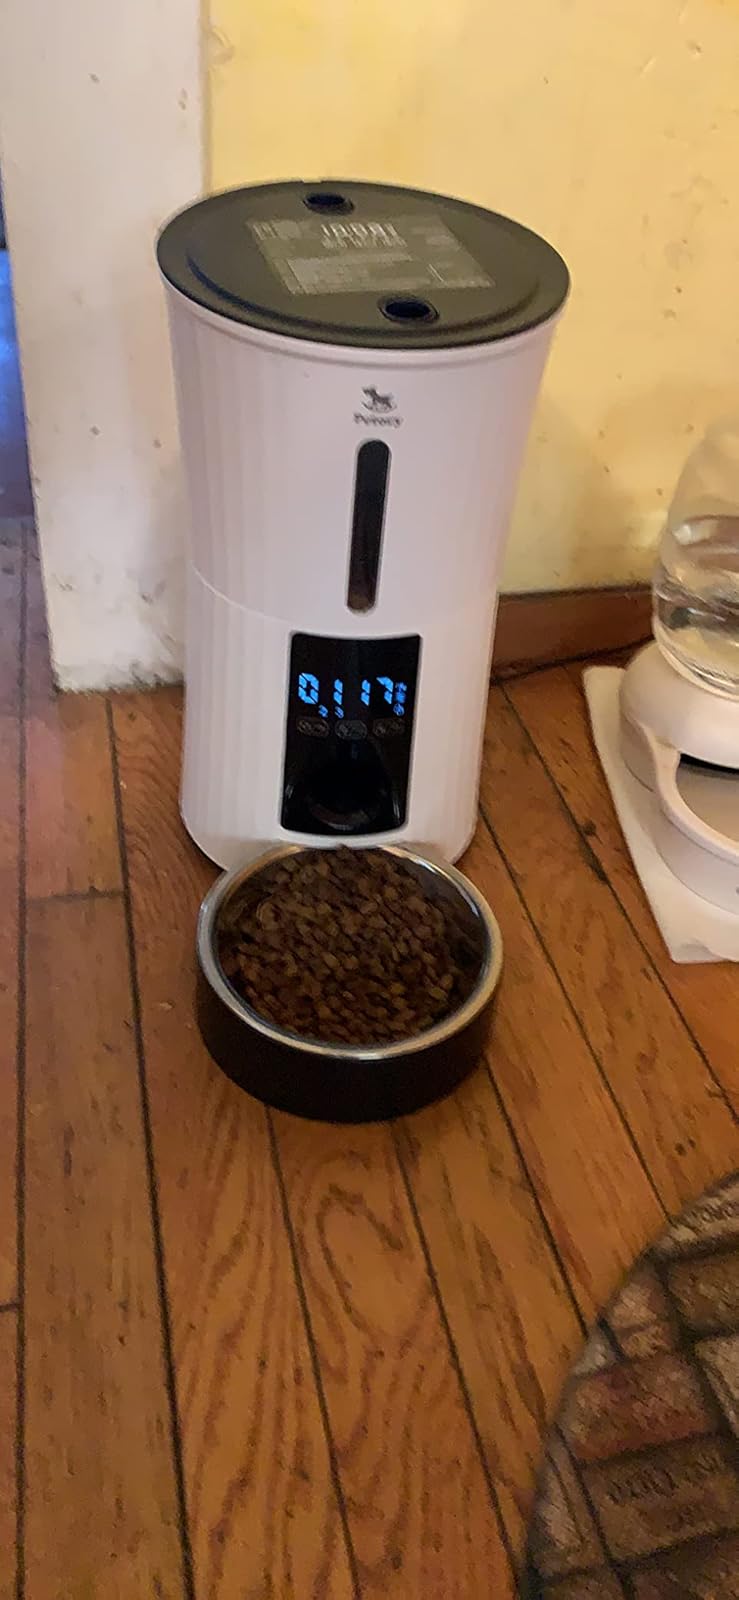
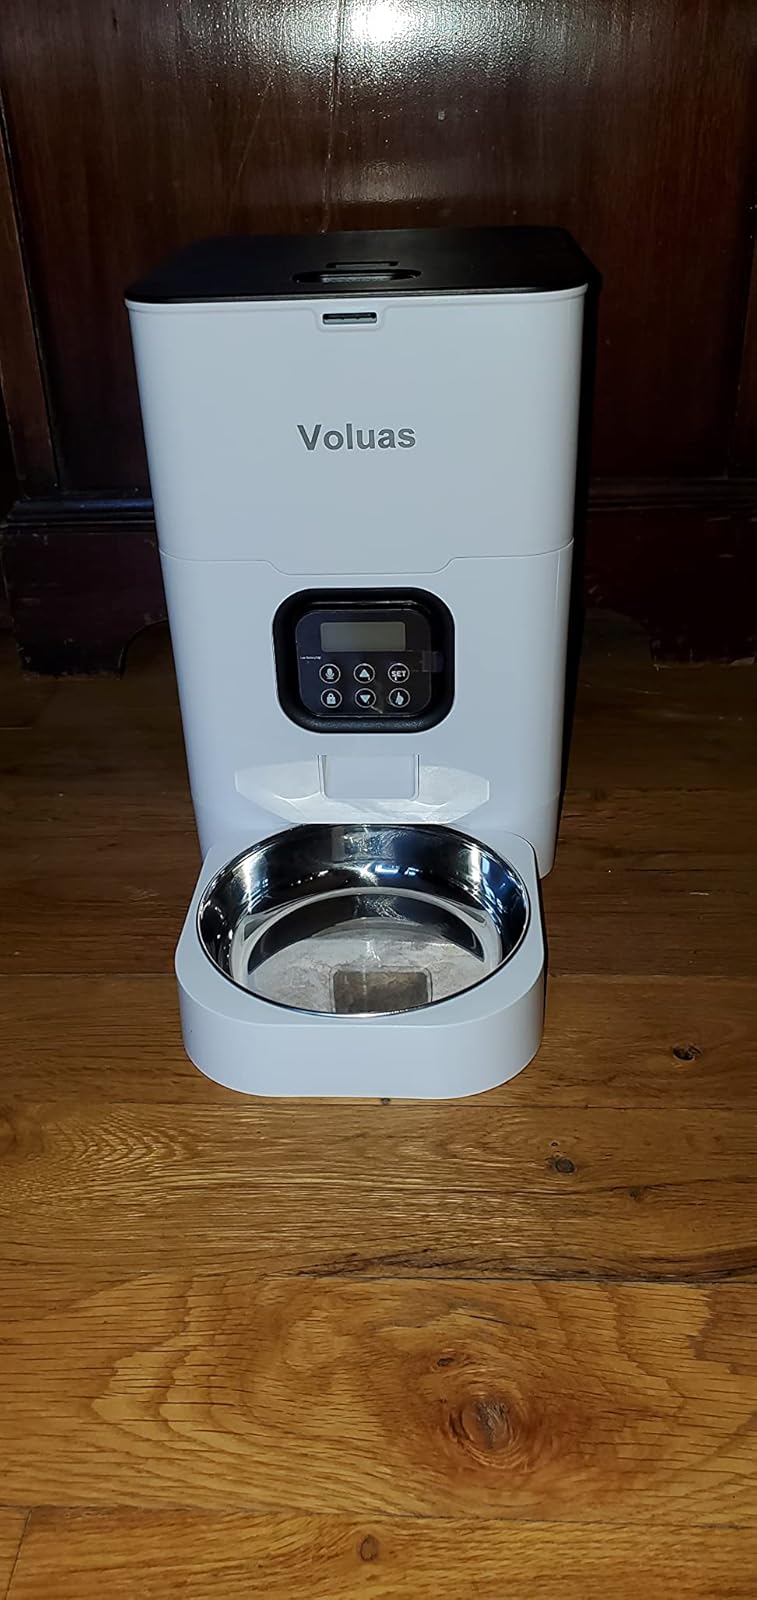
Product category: items_feeder
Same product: no